Bidaa Bint Saud

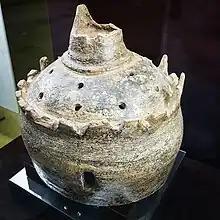

A second set of collective graves found at the site dated from the Iron Age and were also built of uncut or rough-cut stone and formed into a variety of shapes. These were divided into several chambers, each of which contained the remains of several people. Despite having been plundered in the past, excavations from these Iron Age tombs yielded a number of artefacts, including pottery and stone vessels, dagger blades, bronze arrowheads, and beads.